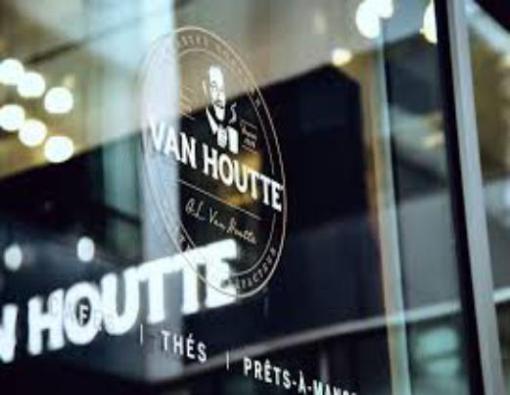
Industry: Food